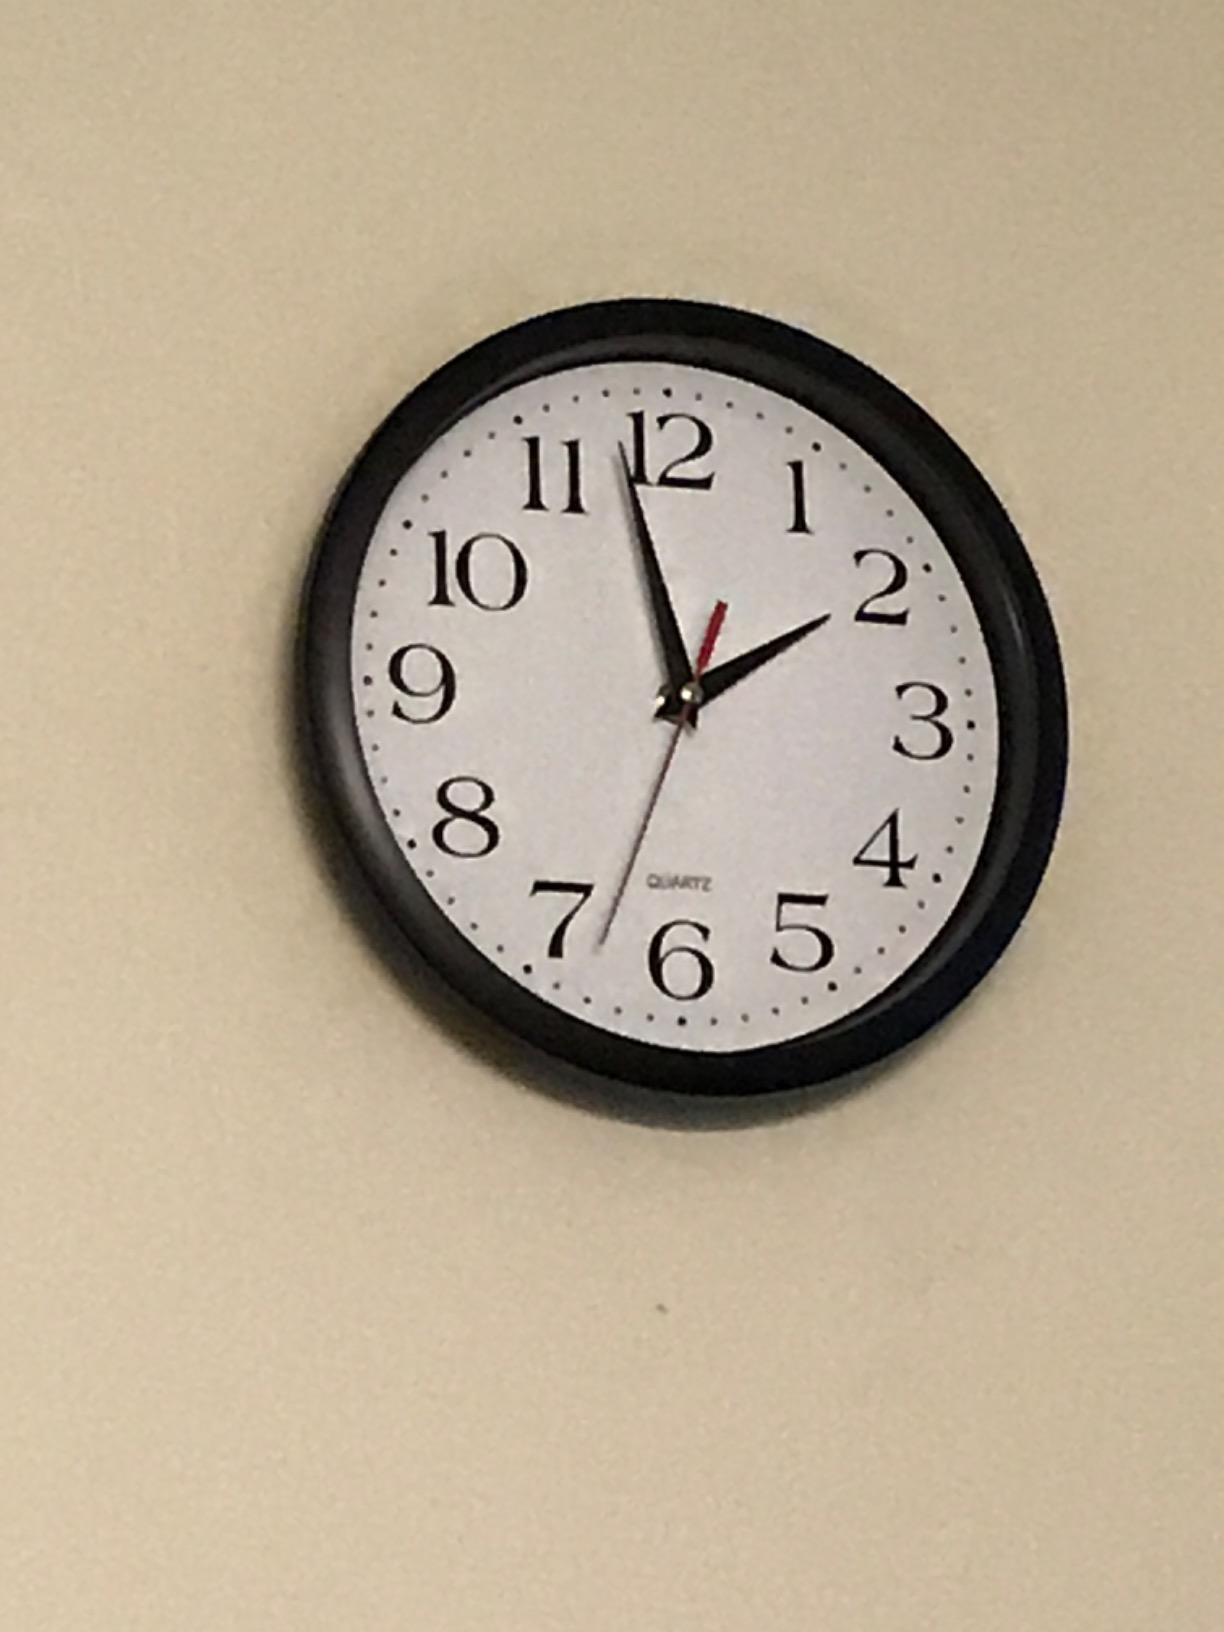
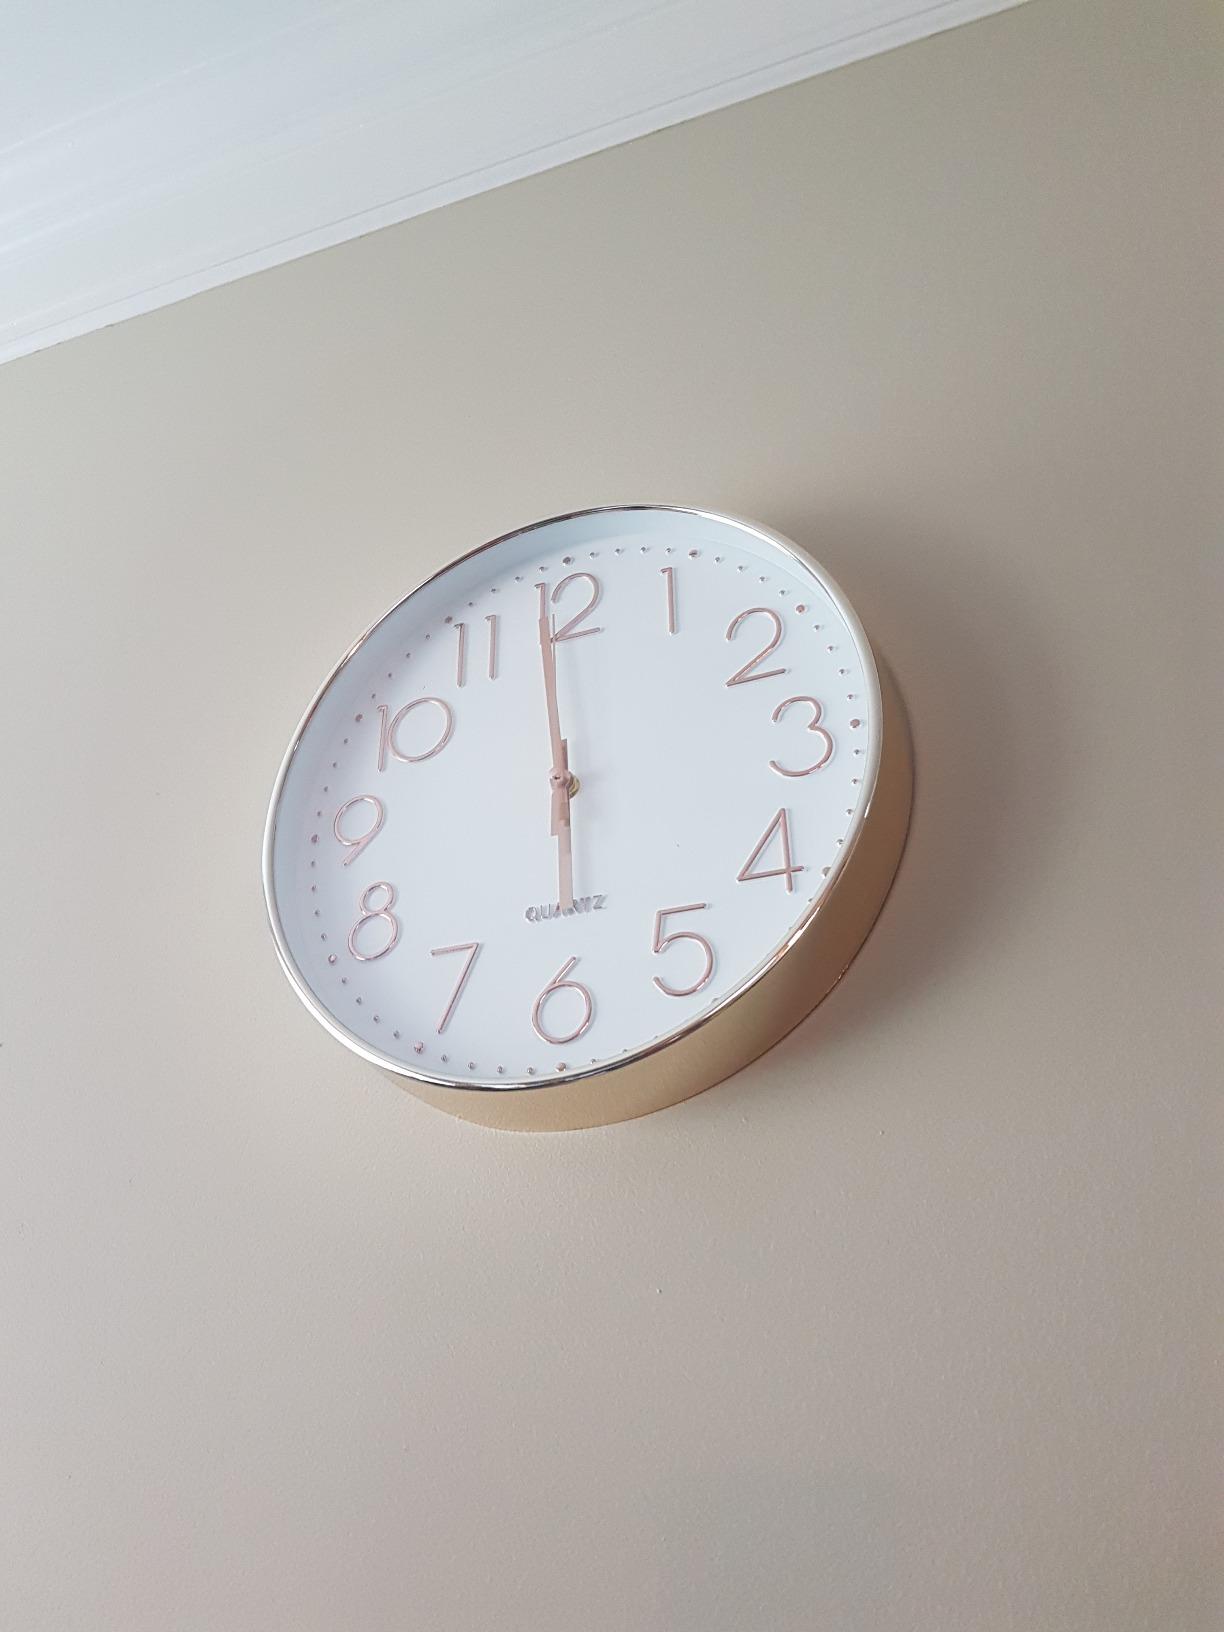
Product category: clock
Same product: no